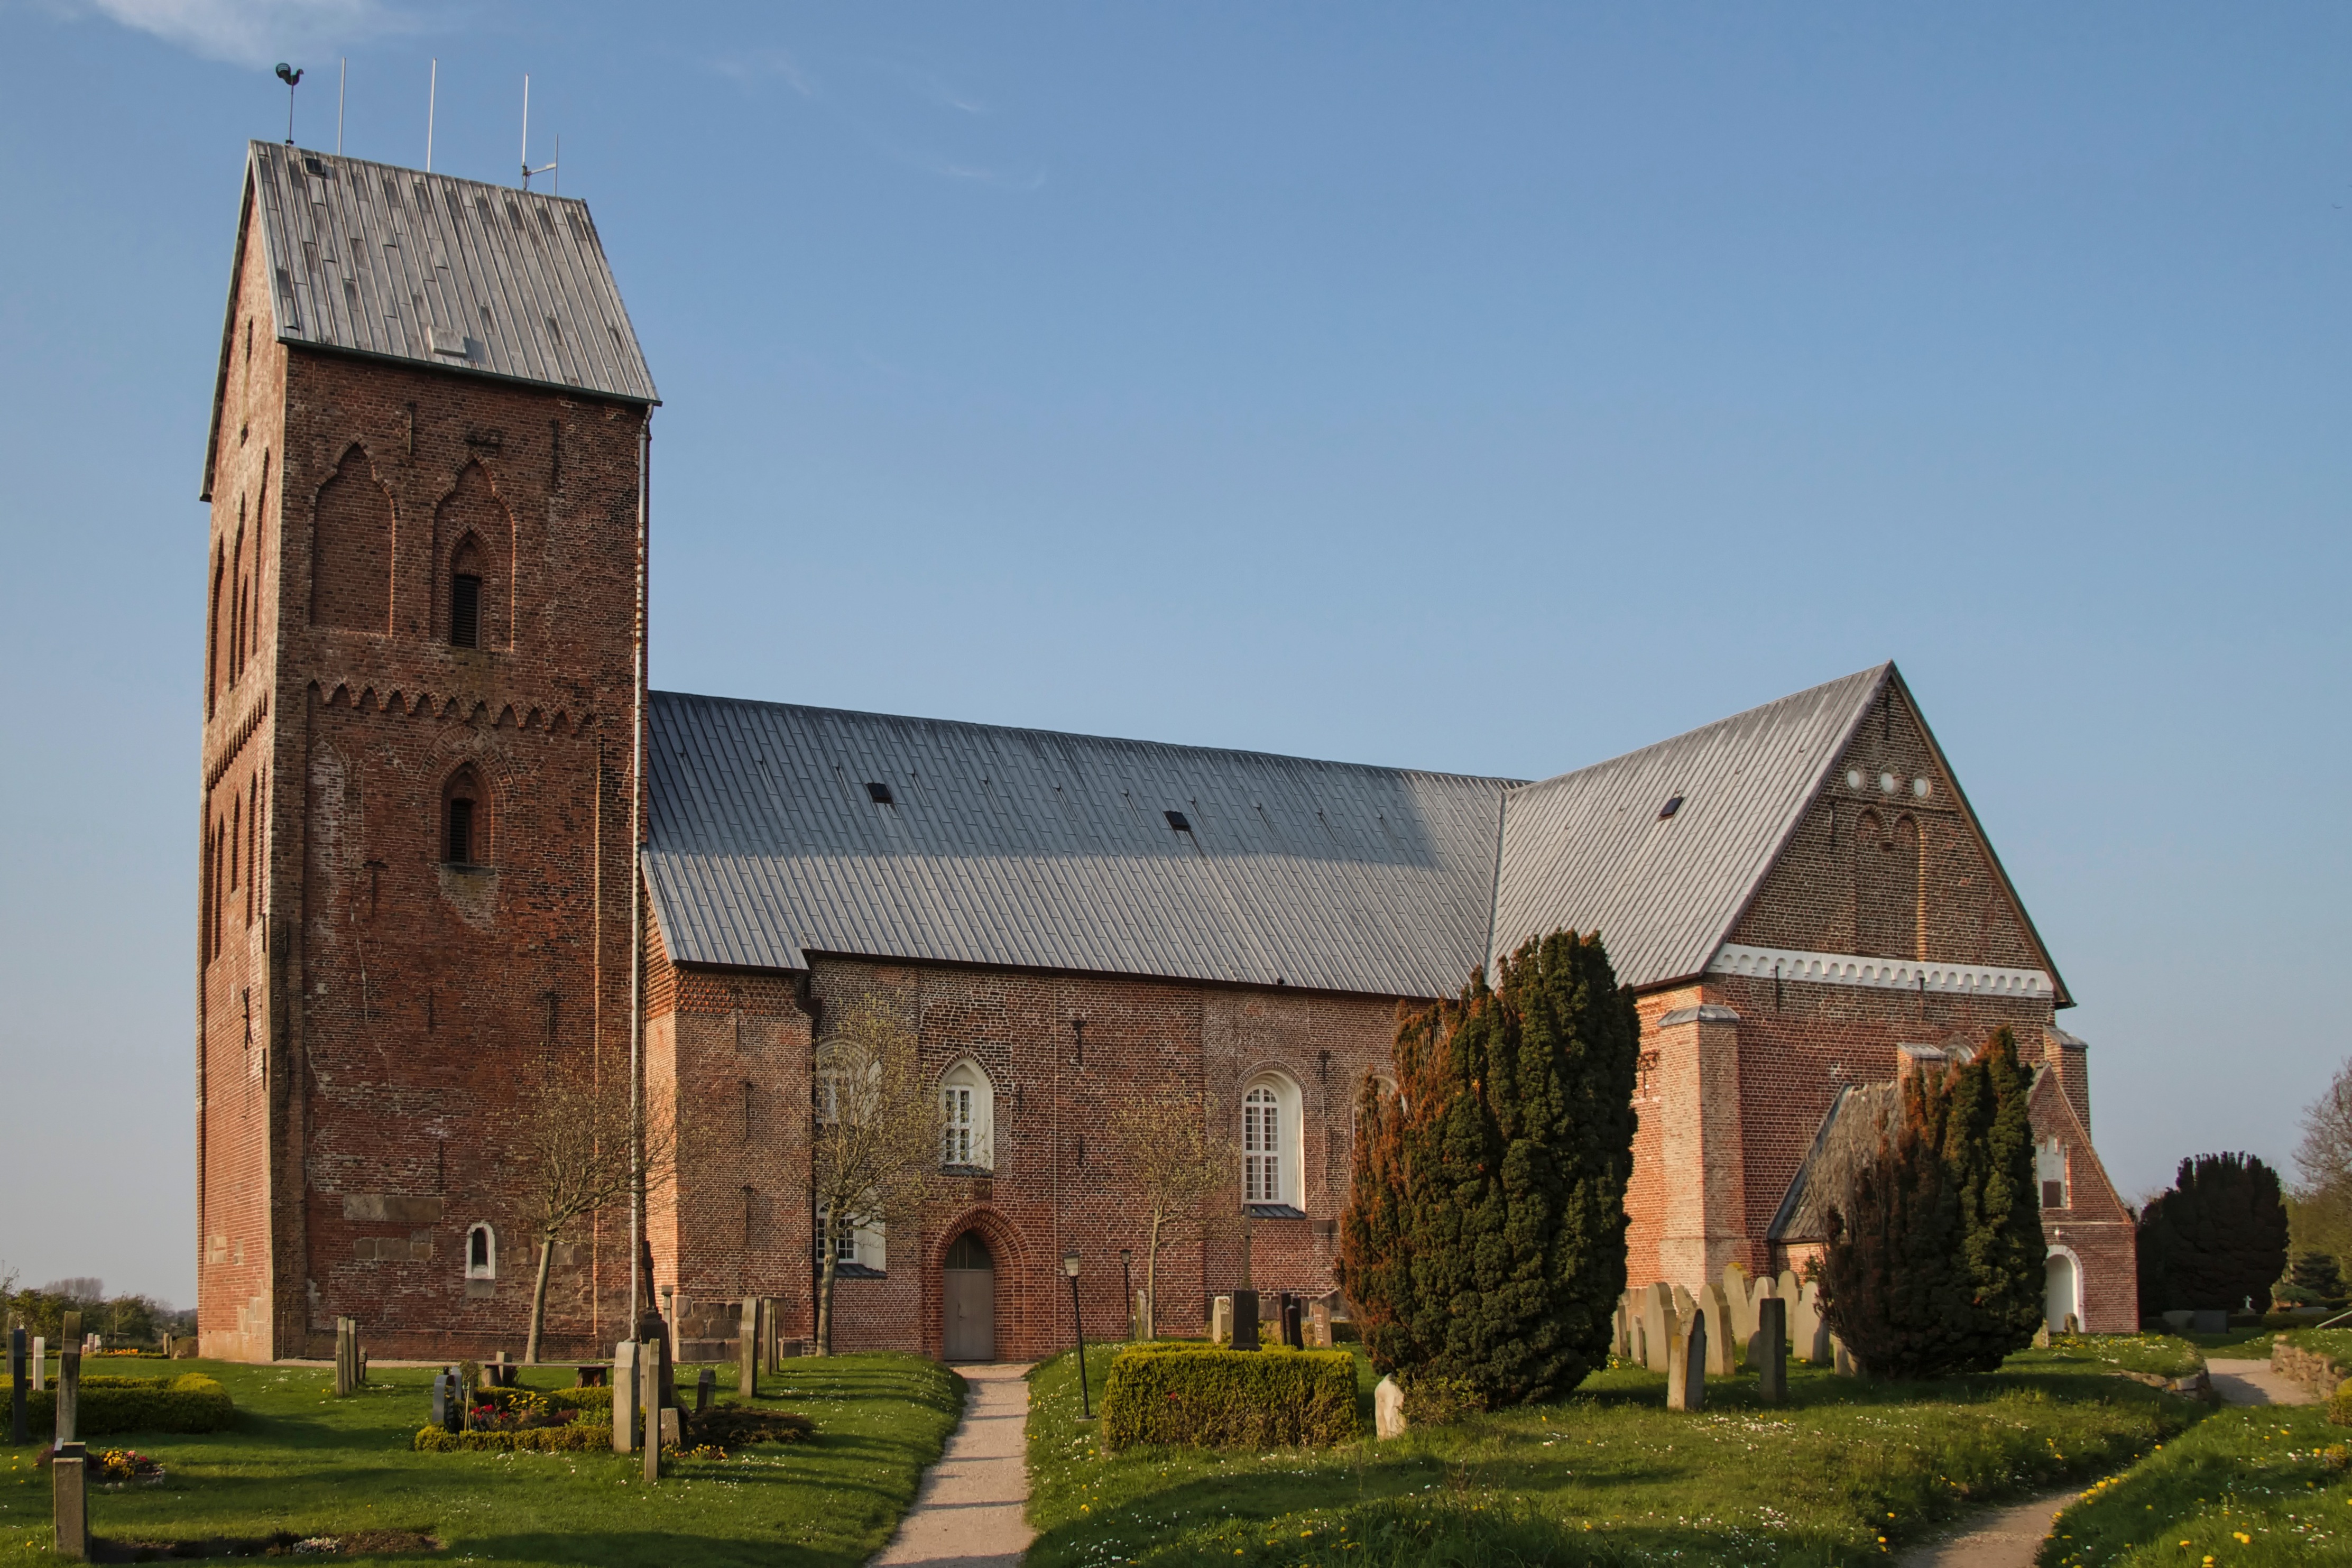
architecture, building, church, chapel, place of worship, monastery, abbey, estate, wadden sea, rural area, nordfriesland, f hr, historic site, st johannis, nieblum, spanish missions in california